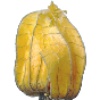
Label: Physalis with Husk 1